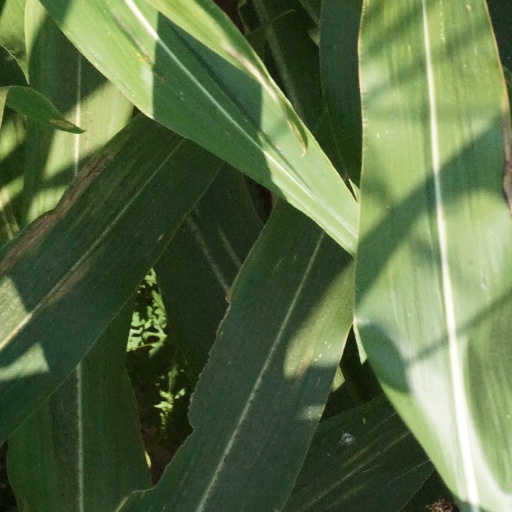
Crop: maize; corn